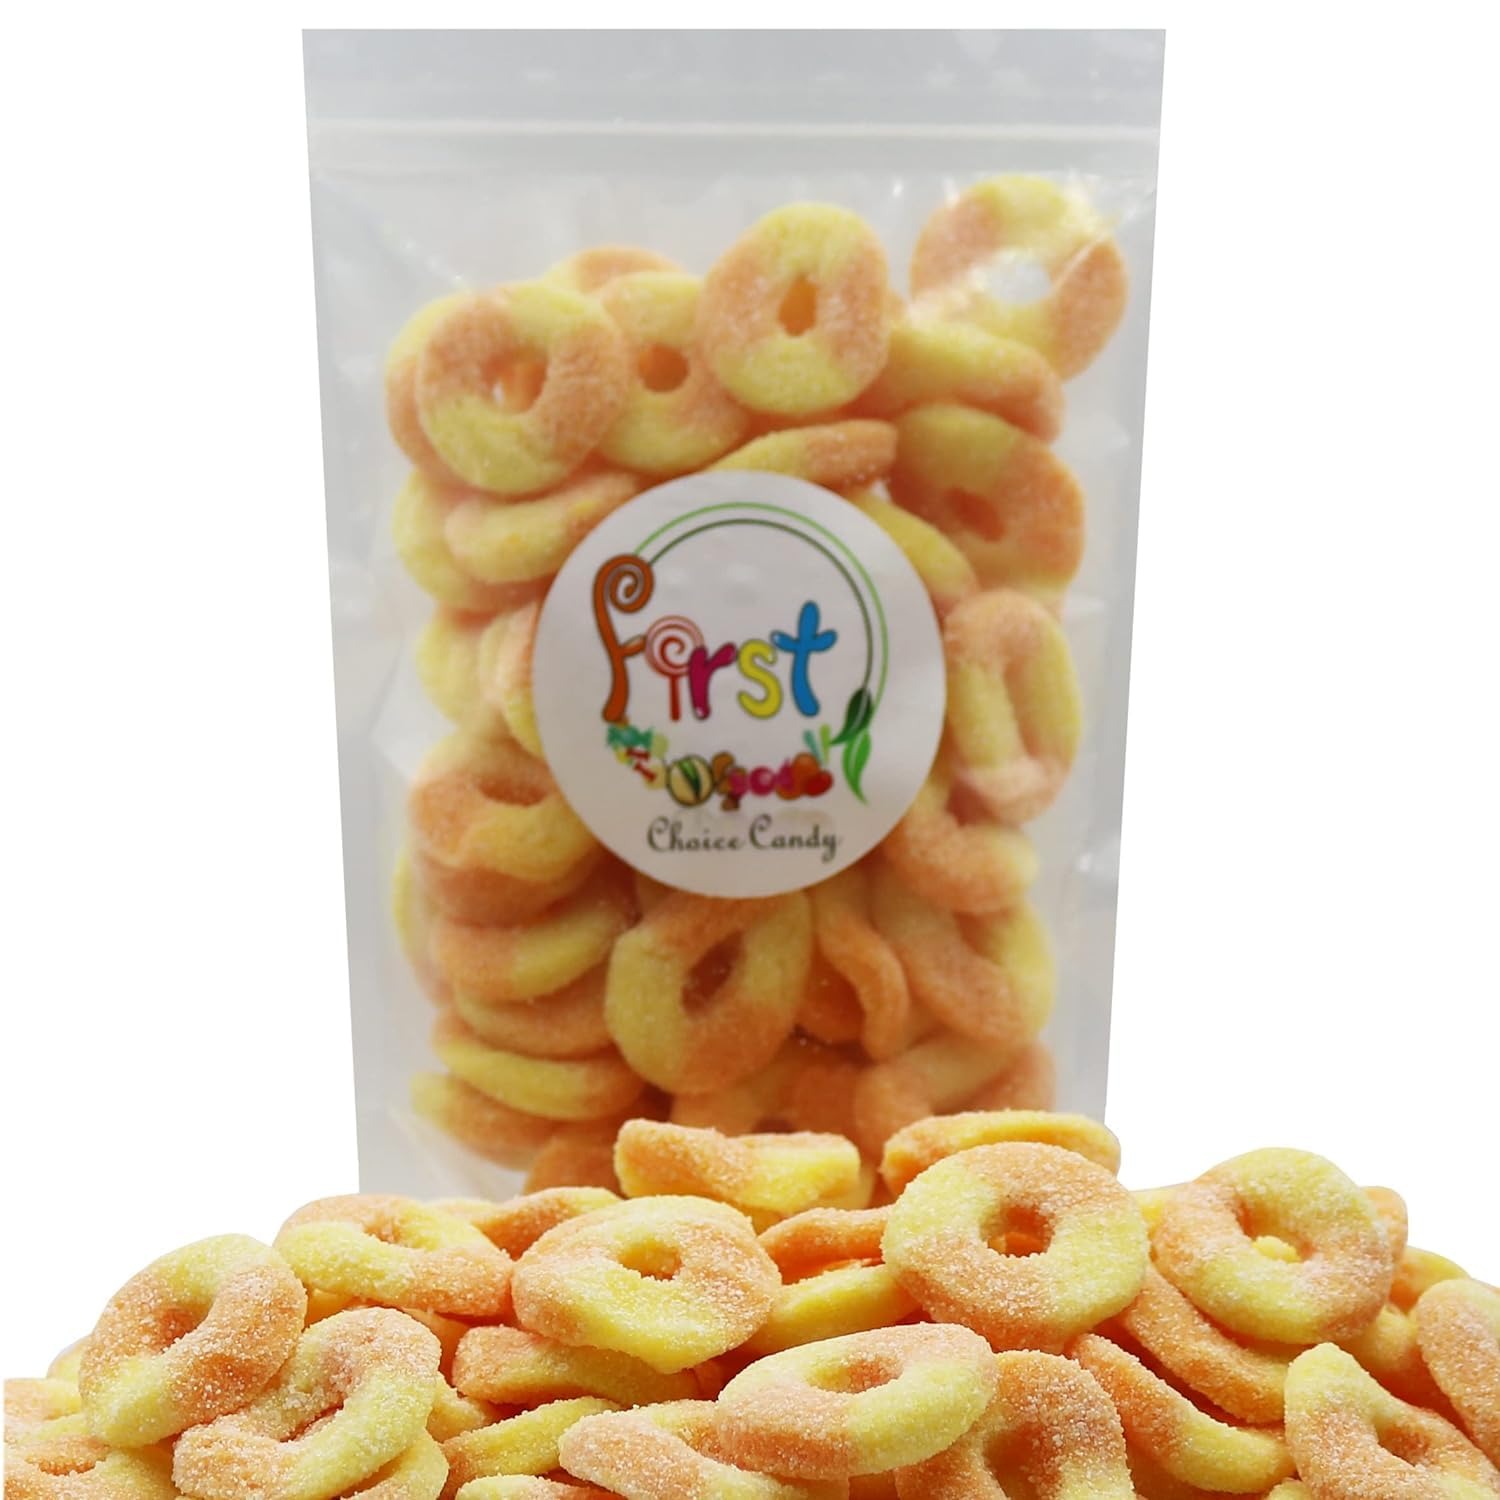
Item Name: FirstChoiceCandy Gummy Rings (Sour Mini Peach, 2.5 Pound (Pack of 1))
Bullet Point 1: Shape and Size: Gummy rings are circular in shape, resembling miniature rings or donuts. They come in various sizes, but they are generally small and bite-sized.
Bullet Point 2: Texture: The texture of gummy rings is soft, chewy, and gummy. It provides a satisfying and enjoyable eating experience.
Bullet Point 3: Colors: These candies are often brightly colored, with each color corresponding to a specific fruit flavor. The vibrant hues add to the visual appeal of the candy.
Bullet Point 4: Popular Among All Ages: Gummy rings are popular among both children and adults. The playful ring shape and fruity flavors make them an enjoyable treat.
Bullet Point 5: Gummy rings are a versatile and beloved candy, often enjoyed as a standalone treat or used creatively in various culinary applications.
Product Description: Gummy rings are a type of candy known for their ring-like shape, chewy texture, and sweet fruity flavors. Texture: They have a chewy and elastic texture, which is characteristic of many types of gummy candies. This texture makes them enjoyable to eat and adds a satisfying element to the experience. Flavors: Gummy rings come in a wide variety of fruit flavors, such as cherry, watermelon, blue raspberry, peach, green apple, strawberry, and more. Each color of the ring often corresponds to a different flavor. Usage: They are enjoyed as a sweet snack or treat. They are popular among children and adults who appreciate the fruity and chewy nature of the candy. Versatility: Gummy rings can be used creatively in various ways. Some people enjoy wearing them on their fingers before eating them, while others may use them as decorations for baked goods or as toppings for desserts.
Value: 40.0
Unit: Ounce

Price: 14.99